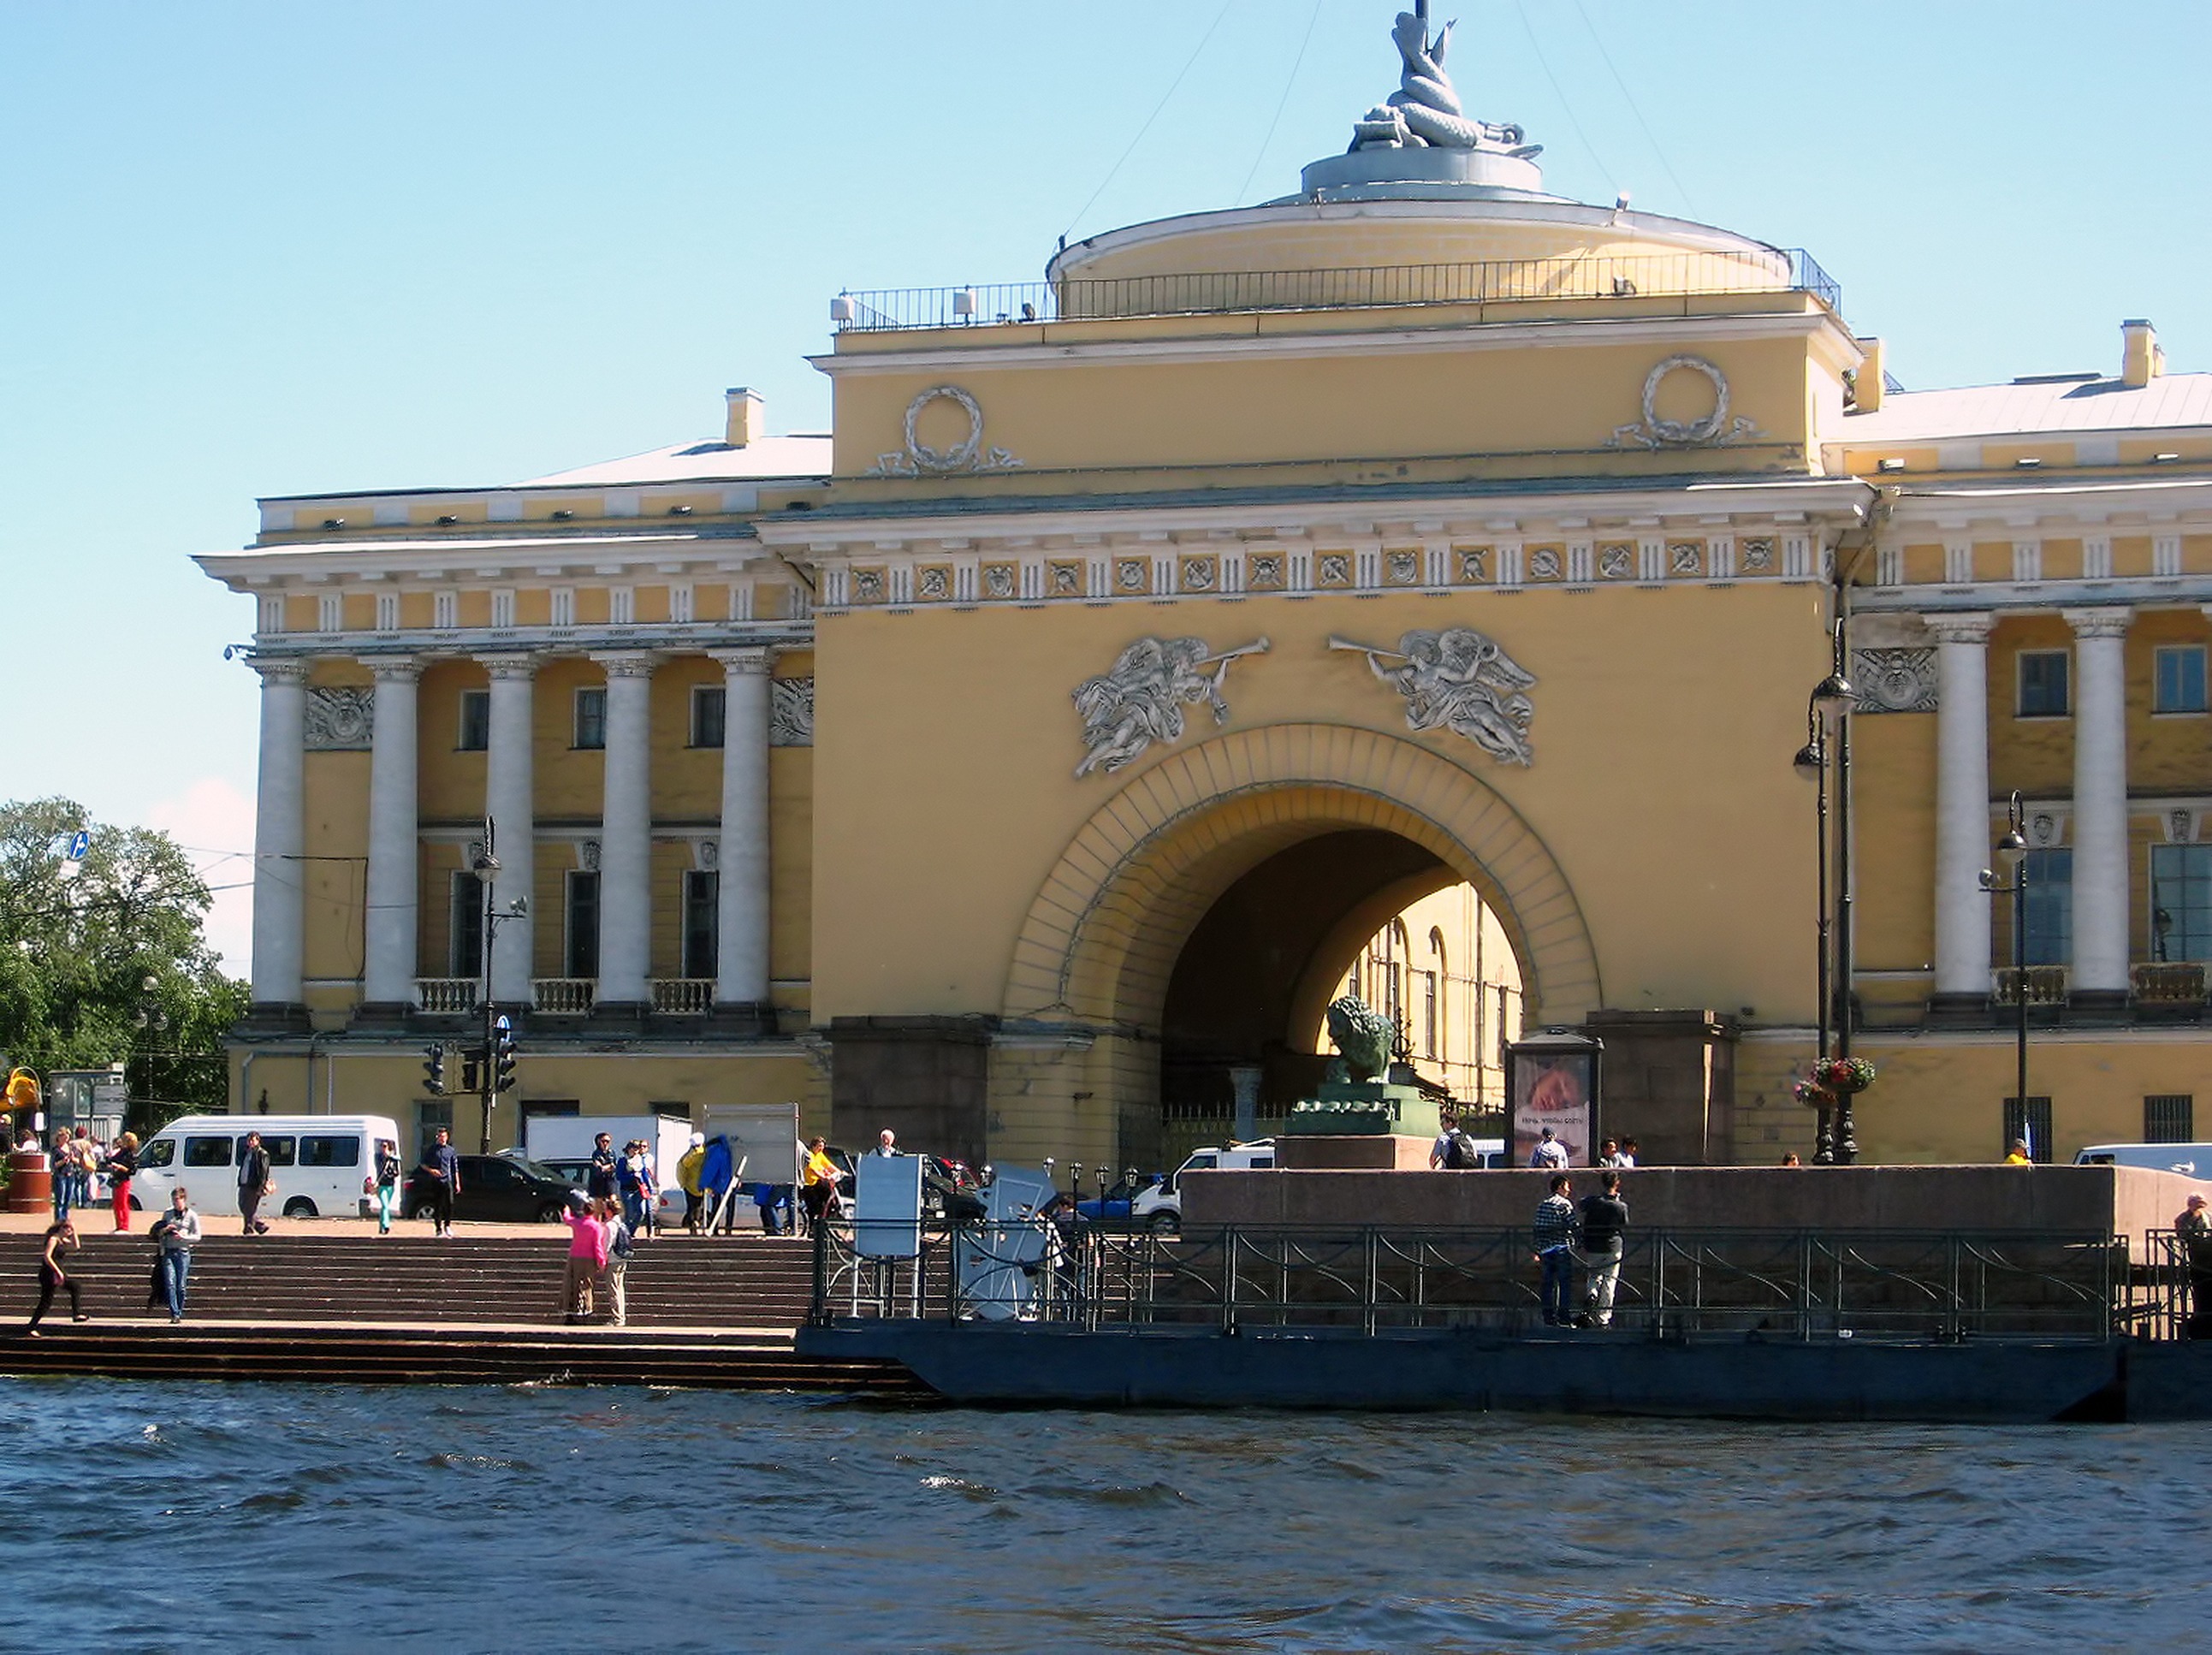
building, palace, river, vehicle, landmark, waterway, peter, bog, russia, watercraft, admiralty